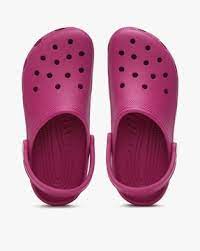
Label: Clog